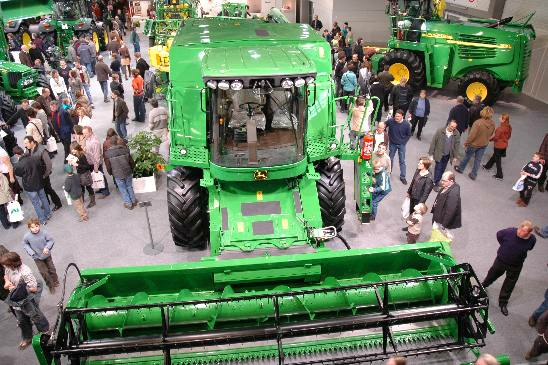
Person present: Yes